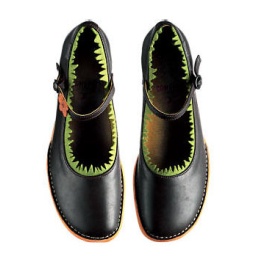
grass shoes by camper